Dogri script

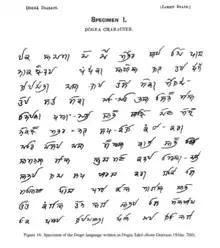
Dogra script specimen

Signboards in New Dogra Akkhar were erected at Jammu Tawi railway station. However, the script is functionally extinct, with Devanagari being used to write Dogri now. Most speakers of Dogra are unable to read and write the language in its original script.